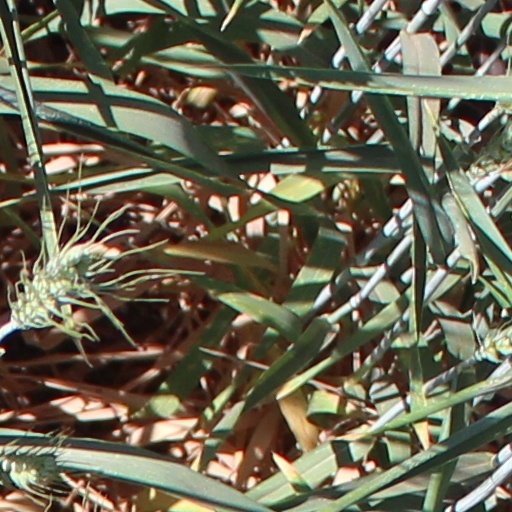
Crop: wheat